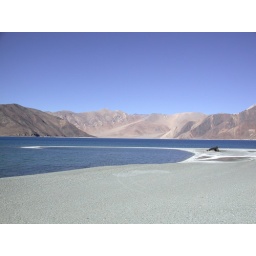
northern India: Ladakhhighest salty lake in the world,the furthest mountains you see are in Tibet